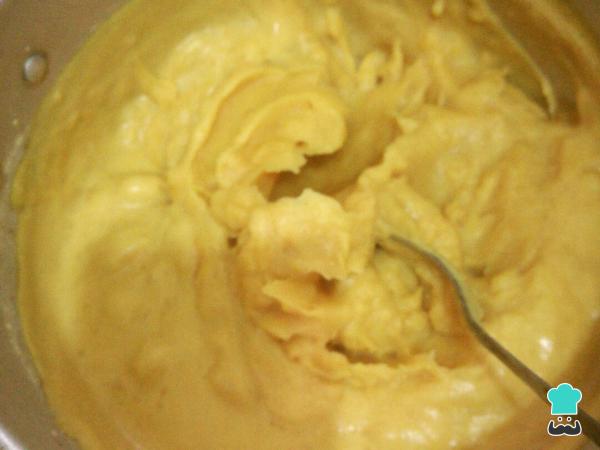
Para preparar la masa de los tamales vallunos colombianos se la disuelve en agua, agregar sal al gusto, licuar una arracacha y la cuelas, y el almidón de la arracacha le agregan sobre la masa, se mezcla todo, y se pone al fuego de manera que quede cremosita la masa.